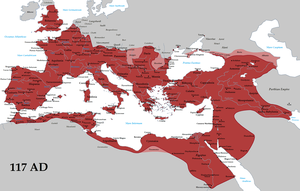
L'Empire romain (rouge) et ses clients (rose) en 117 après. J.-C. pendant le règne de l’empereur Trajan. Italiano: Impero Romano (rosso) e i suoi clienti (rosa) nel 117 d.c. durante il regno dell'imperatore Traiano.
Une langue véhiculaire est une langue ou un dialecte servant systématiquement de moyen de communication entre des populations de langues ou dialectes maternels différents, tout particulièrement lorsqu'il s'agit d'une langue tierce, différente des deux langues natives. Elle se distingue de la langue vernaculaire, communément utilisée au sein d'une population, sachant qu'une langue peut être à la fois véhiculaire et vernaculaire.
Au sens strict une langue internationale est une langue non nationale, utilisée comme moyen de communication internationale entre des locuteurs de pays ou de langues différents, parfois dédiée à cet usage, comme l'espéranto.
L'Italie /itali/, en forme longue la République italienne, est un pays d'Europe du Sud correspondant physiquement à une partie continentale, une péninsule située au centre de la mer Méditerranée et une partie insulaire constituée par les deux plus grandes îles de cette mer, la Sicile et la Sardaigne, et beaucoup d'autres îles plus petites. Elle est rattachée au reste du continent par le massif des Alpes. Le territoire italien correspond approximativement à la région géographique homonyme.